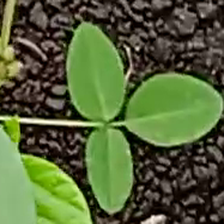
Weed species: Asian_Pigeonwings_(Clitoria Ternatea)